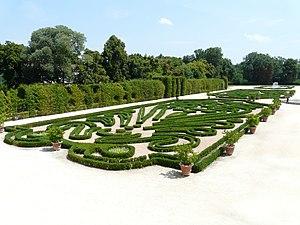
Les Grandi Giardini Italiani forment une association qui regroupe les principaux jardins d'Italie.